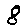
Label: 8